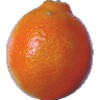
Label: tangelo